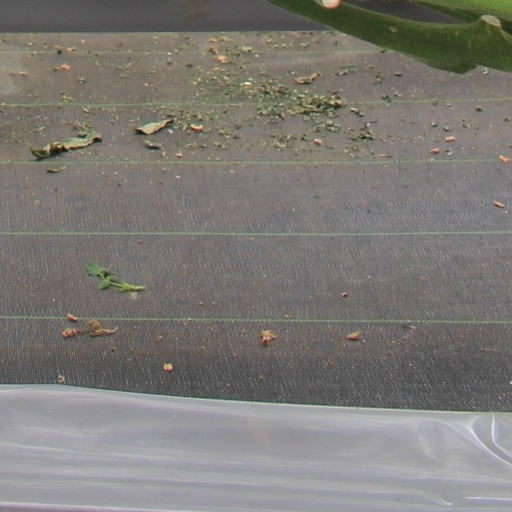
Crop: tomato